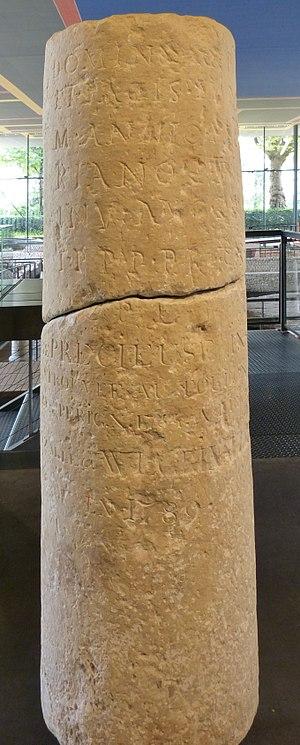
Cet article recense une sélection de voies romaines ou anciennes, hypothétiques ou avérées, entre les cités antiques de Mediolanum Santonum, et Vesunna, en France. Certaine sections de ces routes majeures ou secondaires sont mentionnées dans des documents écrits, comme la table de Peutinger. Exceptionnellement, elles sont confirmées par l'archéologie et l'épigraphie, et sont depuis le XVIIIᵉ siècle à l'origine de nombreuses conjectures.